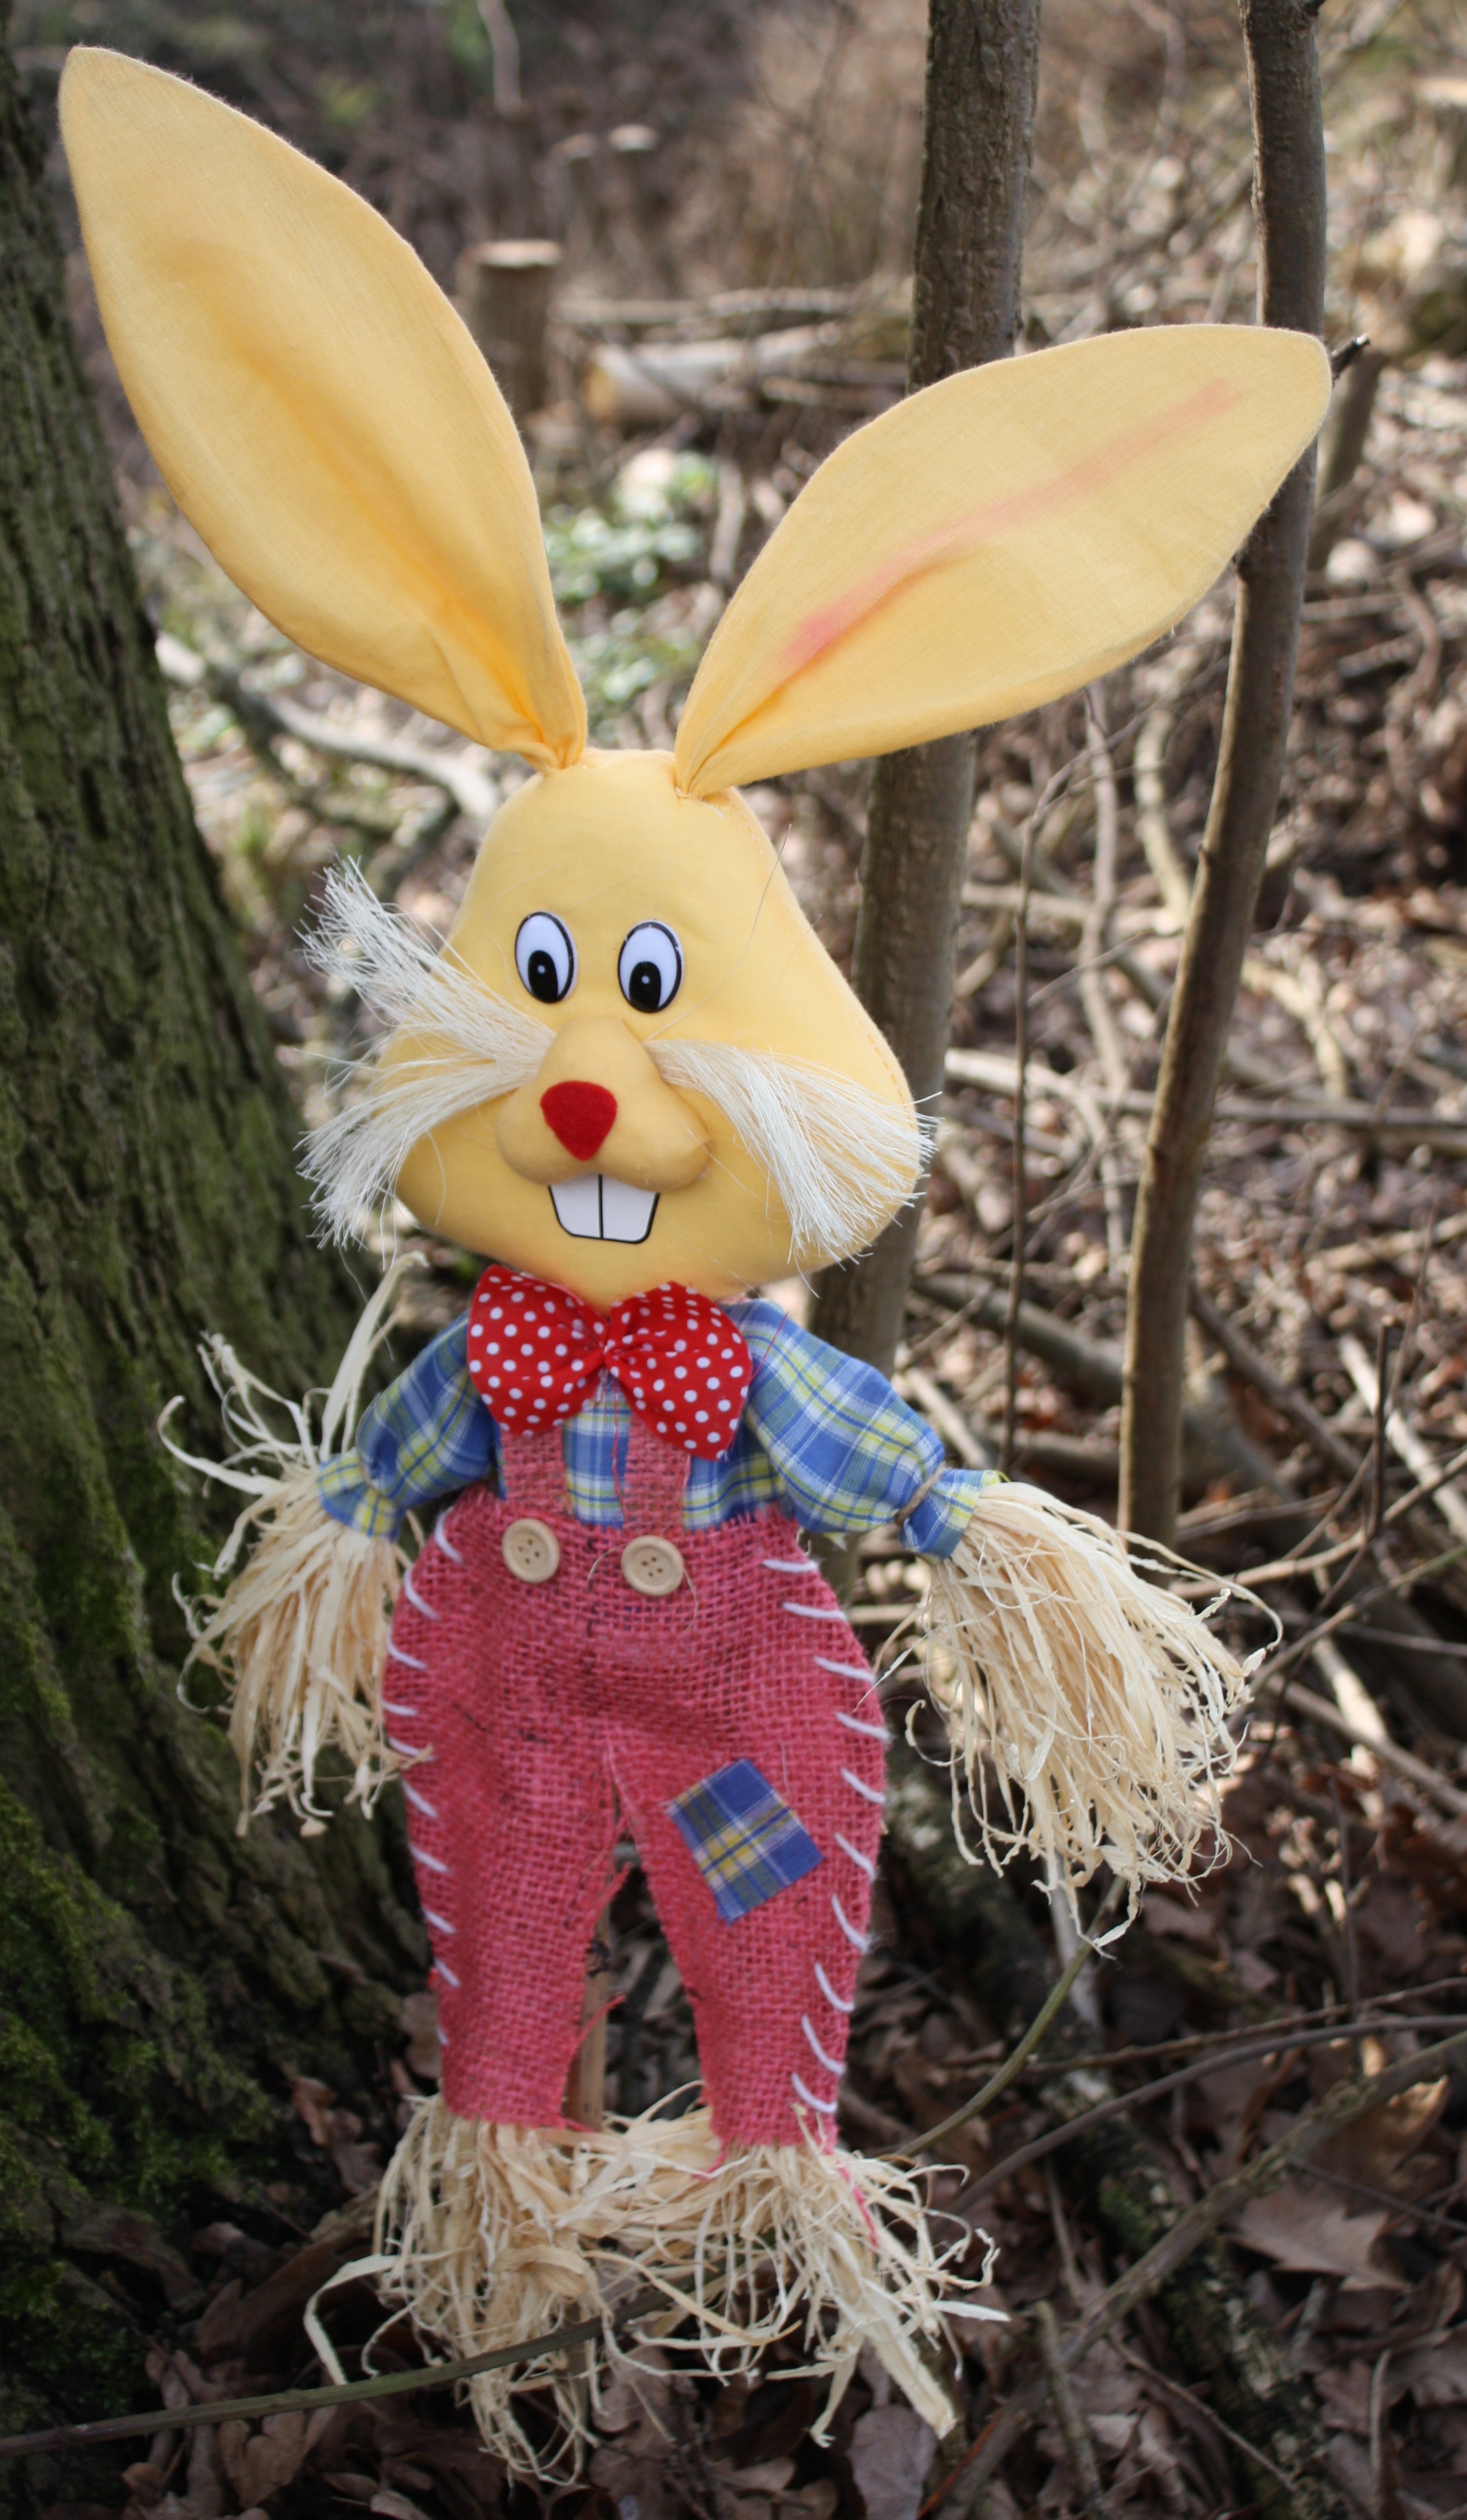
flower, cute, autumn, holiday, toy, rabbit, deco, figure, funny, easter, greeting card, easter bunny, easter decoration, rabits and hares